Shoe

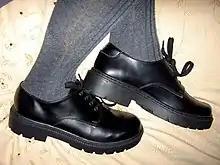
Orthopedic heavy duty black leather school uniform shoes

Men's dress shoes include styles like Oxfords, Derbies, Monk-straps, and Slip-ons, each with its unique characteristics in terms of lacing, decoration, and formality.